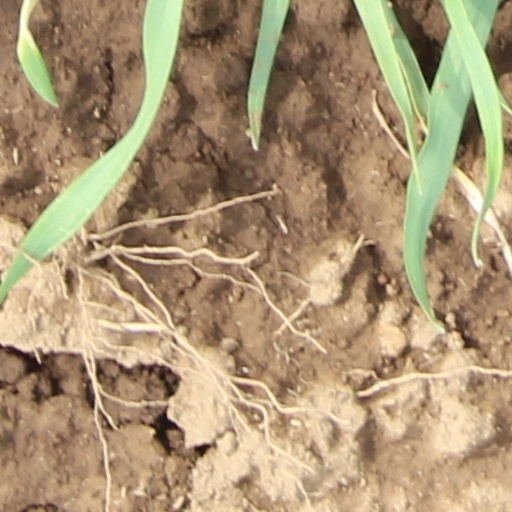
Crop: wheat